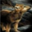
Label: wolf